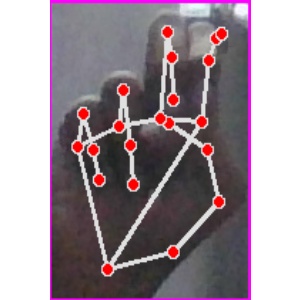
अक्षर: ह